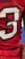
Number: 3